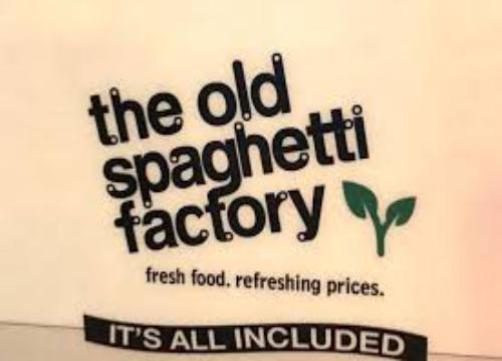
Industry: Food